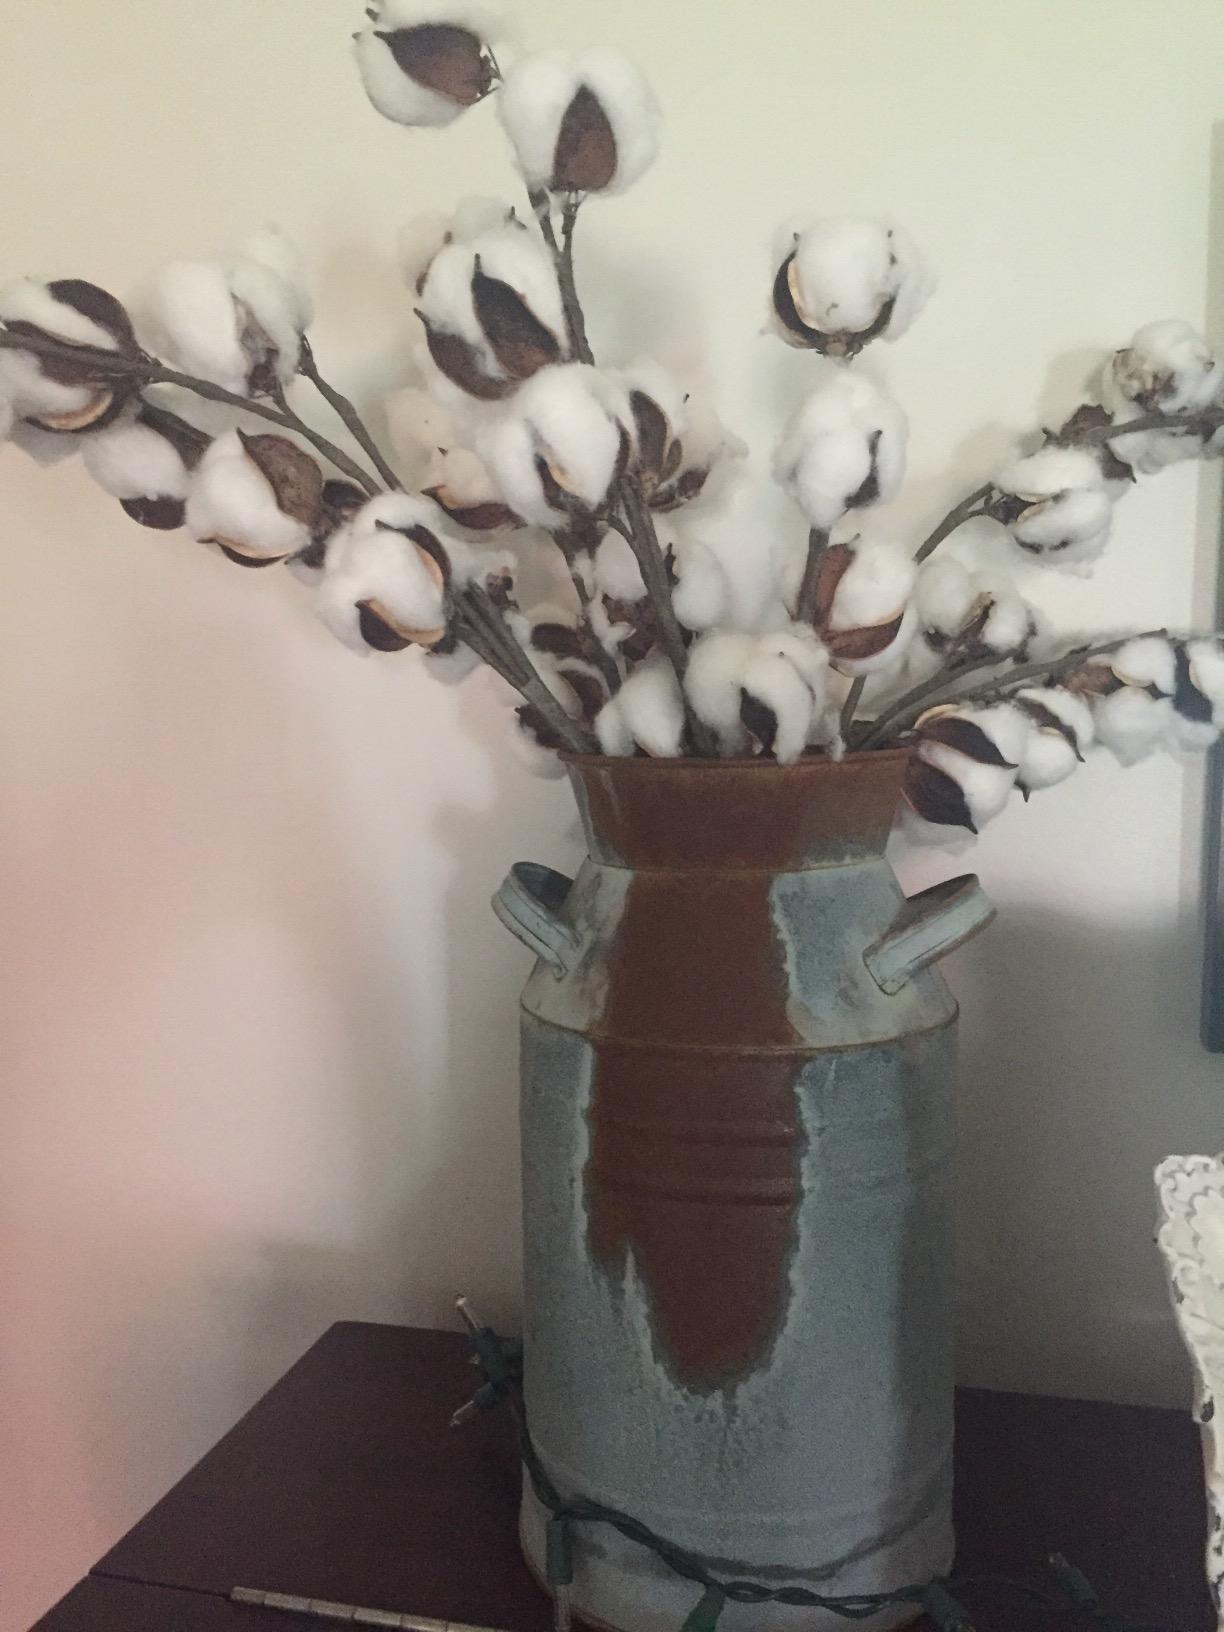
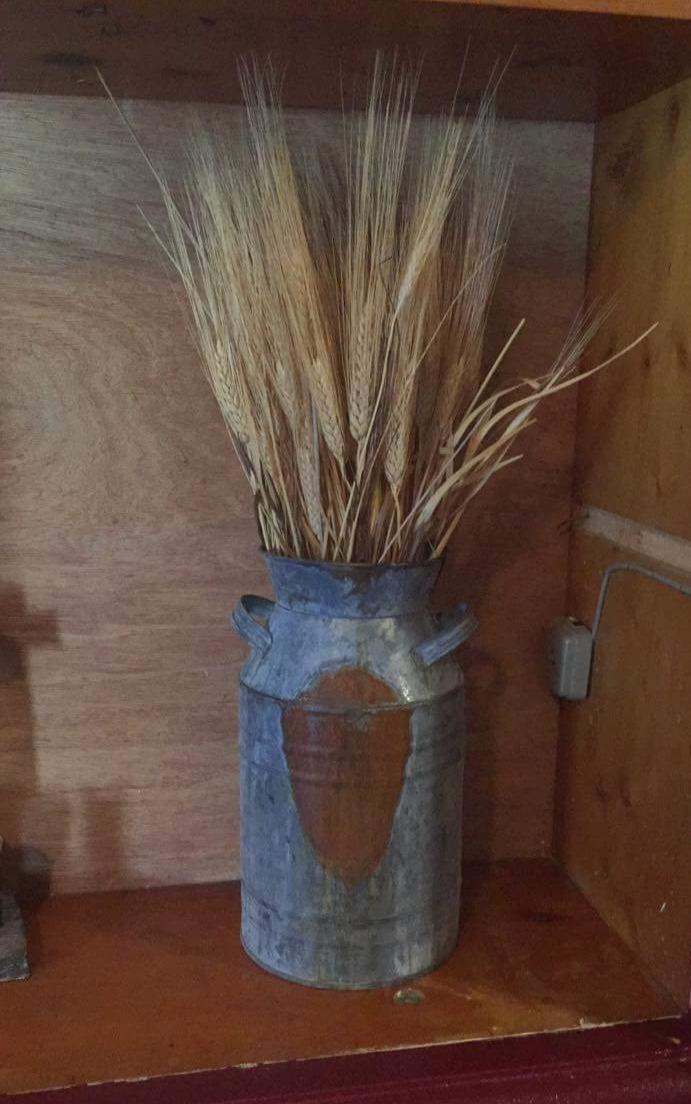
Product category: vase
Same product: yes